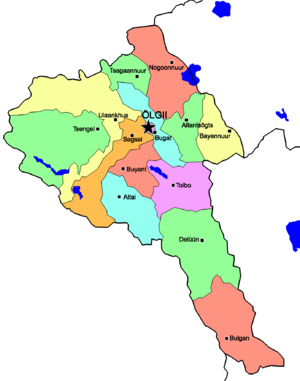
Un sum ou soum est une division administrative de deuxième niveau en Mongolie, après l'aïmag. Ce type de subdivision semble avoir été formalisé sous le régime des ligues et bannières de la Dynastie Qing, des Mandchous qui contrôlaient la Chine incluant la Mongolie et Touva. En Mongolie-Intérieure, on utilise les translittérations Soum ou sumu.
L'aïmag de Bayan-Ölgii, ou Bayan-Ölgiy, est une des 21 provinces de Mongolie. Elle est située à l'extrême ouest du pays, à la frontière avec la Russie et la Chine, non loin du Kazakhstan. 93 % des habitants de cette province sont de culture kazakhe, l'islam y étant pratiqué on peut y trouver diverses mosquées. Elle a un statut de province semi-autonome kazakhe depuis 1939.